Carson Mansion

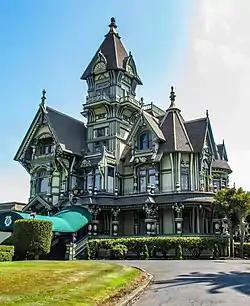

The Carson Mansion is a large Victorian house, constructed from 1884 to 1886 and located in Old Town, Eureka, California. Regarded as one of the premier examples of Queen Anne style architecture in the United States, the house is "considered the most grand Victorian home in America." It is one of the most written about and photographed Victorian houses in California and possibly also in the United States.